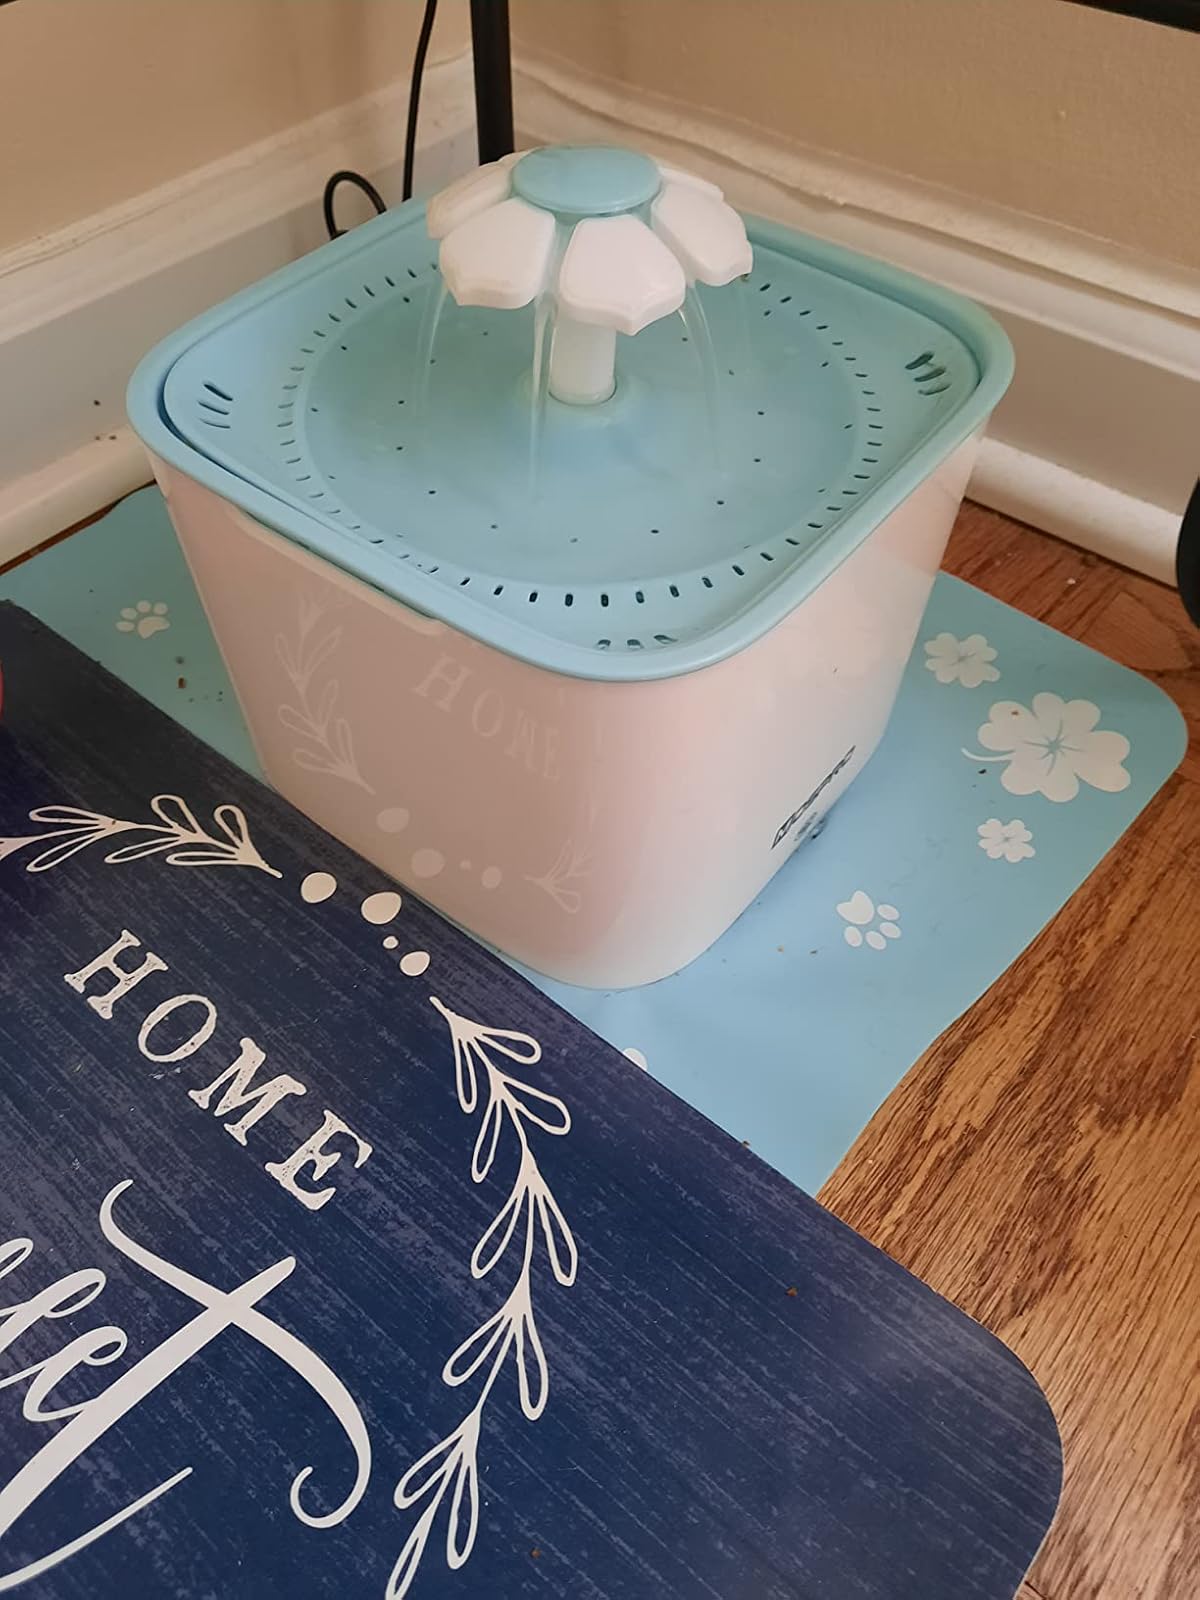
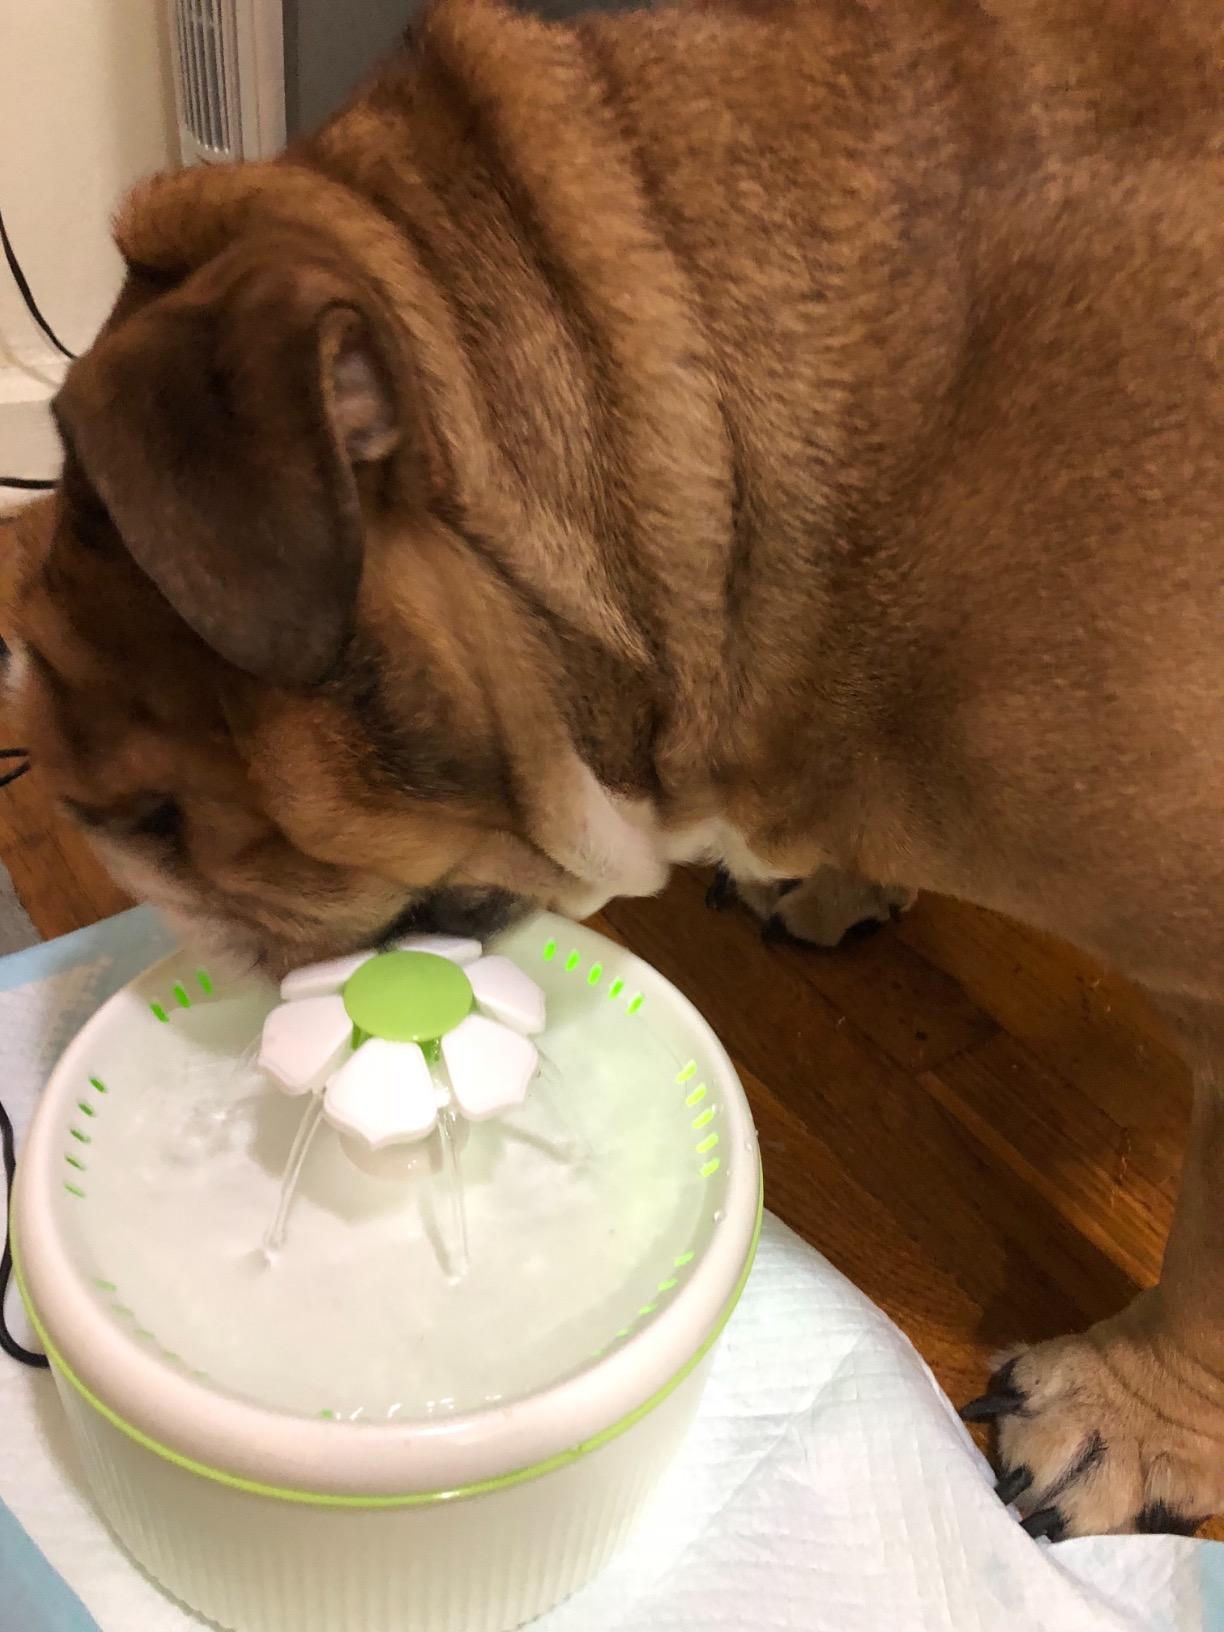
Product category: items_bowl
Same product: no